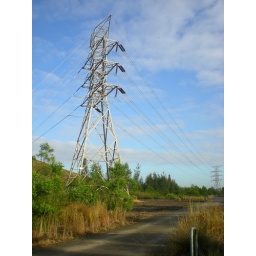
power line tower against the blue blue sky